Linville Caverns

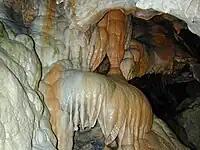
From Linville Caverns

Linville Caverns are privately owned active limestone caverns located in northern McDowell County, North Carolina, just south of the village of Linville Falls, on U.S. Highway 221. The caverns are open to the public year-round for guided tours. Linville Caverns have been open for tours since the late 1930s and remain the only show caverns in North Carolina.